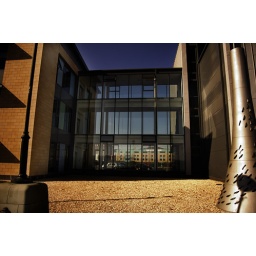
A building on the side of river Tay in Dundee